We Run the Night

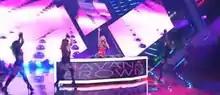
Havana Brown performing "We Run the Night" live at the ABU TV Song Festival 2012.

On 18 July 2012, Brown appeared as a musical guest on "America's Got Talent" and performed "We Run the Night". She also performed the track, with "Big Banana", on American television show "Oh Sit!" in April 2013. In Australia, the track was performed on the third series of the Australian version of "The X Factor" as a medley with "Get It" on 1 November 2011.